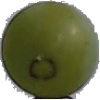
Label: Grape White 4